Conemaugh River

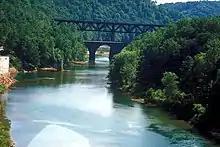
Historic bridges downstream of Conemaugh River Lake Dam: 1864 railroad bridge pier, 1907 arch bridge, and 1952 railroad bridge

The Kiskiminetas-Conemaugh river basin flows through scenic mountainous country that forms the heart of the historic coal-producing areas of western Pennsylvania. Before the Dam was constructed, the town of Livermore served the area between Blairsville and Saltsburg as an important stop along the former canal, as well as the railroad. The watershed is considered among the most degraded in the state, largely from abandoned mine drainages. The recovery of the river has been an important ongoing ecological management project of state and private agencies.